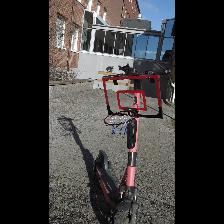
Label: NonHuman